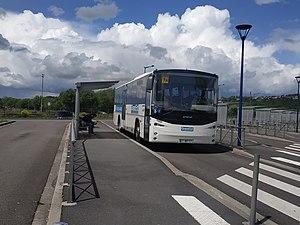
Véhicule de la marque Otokar à la gare routière de Verdun